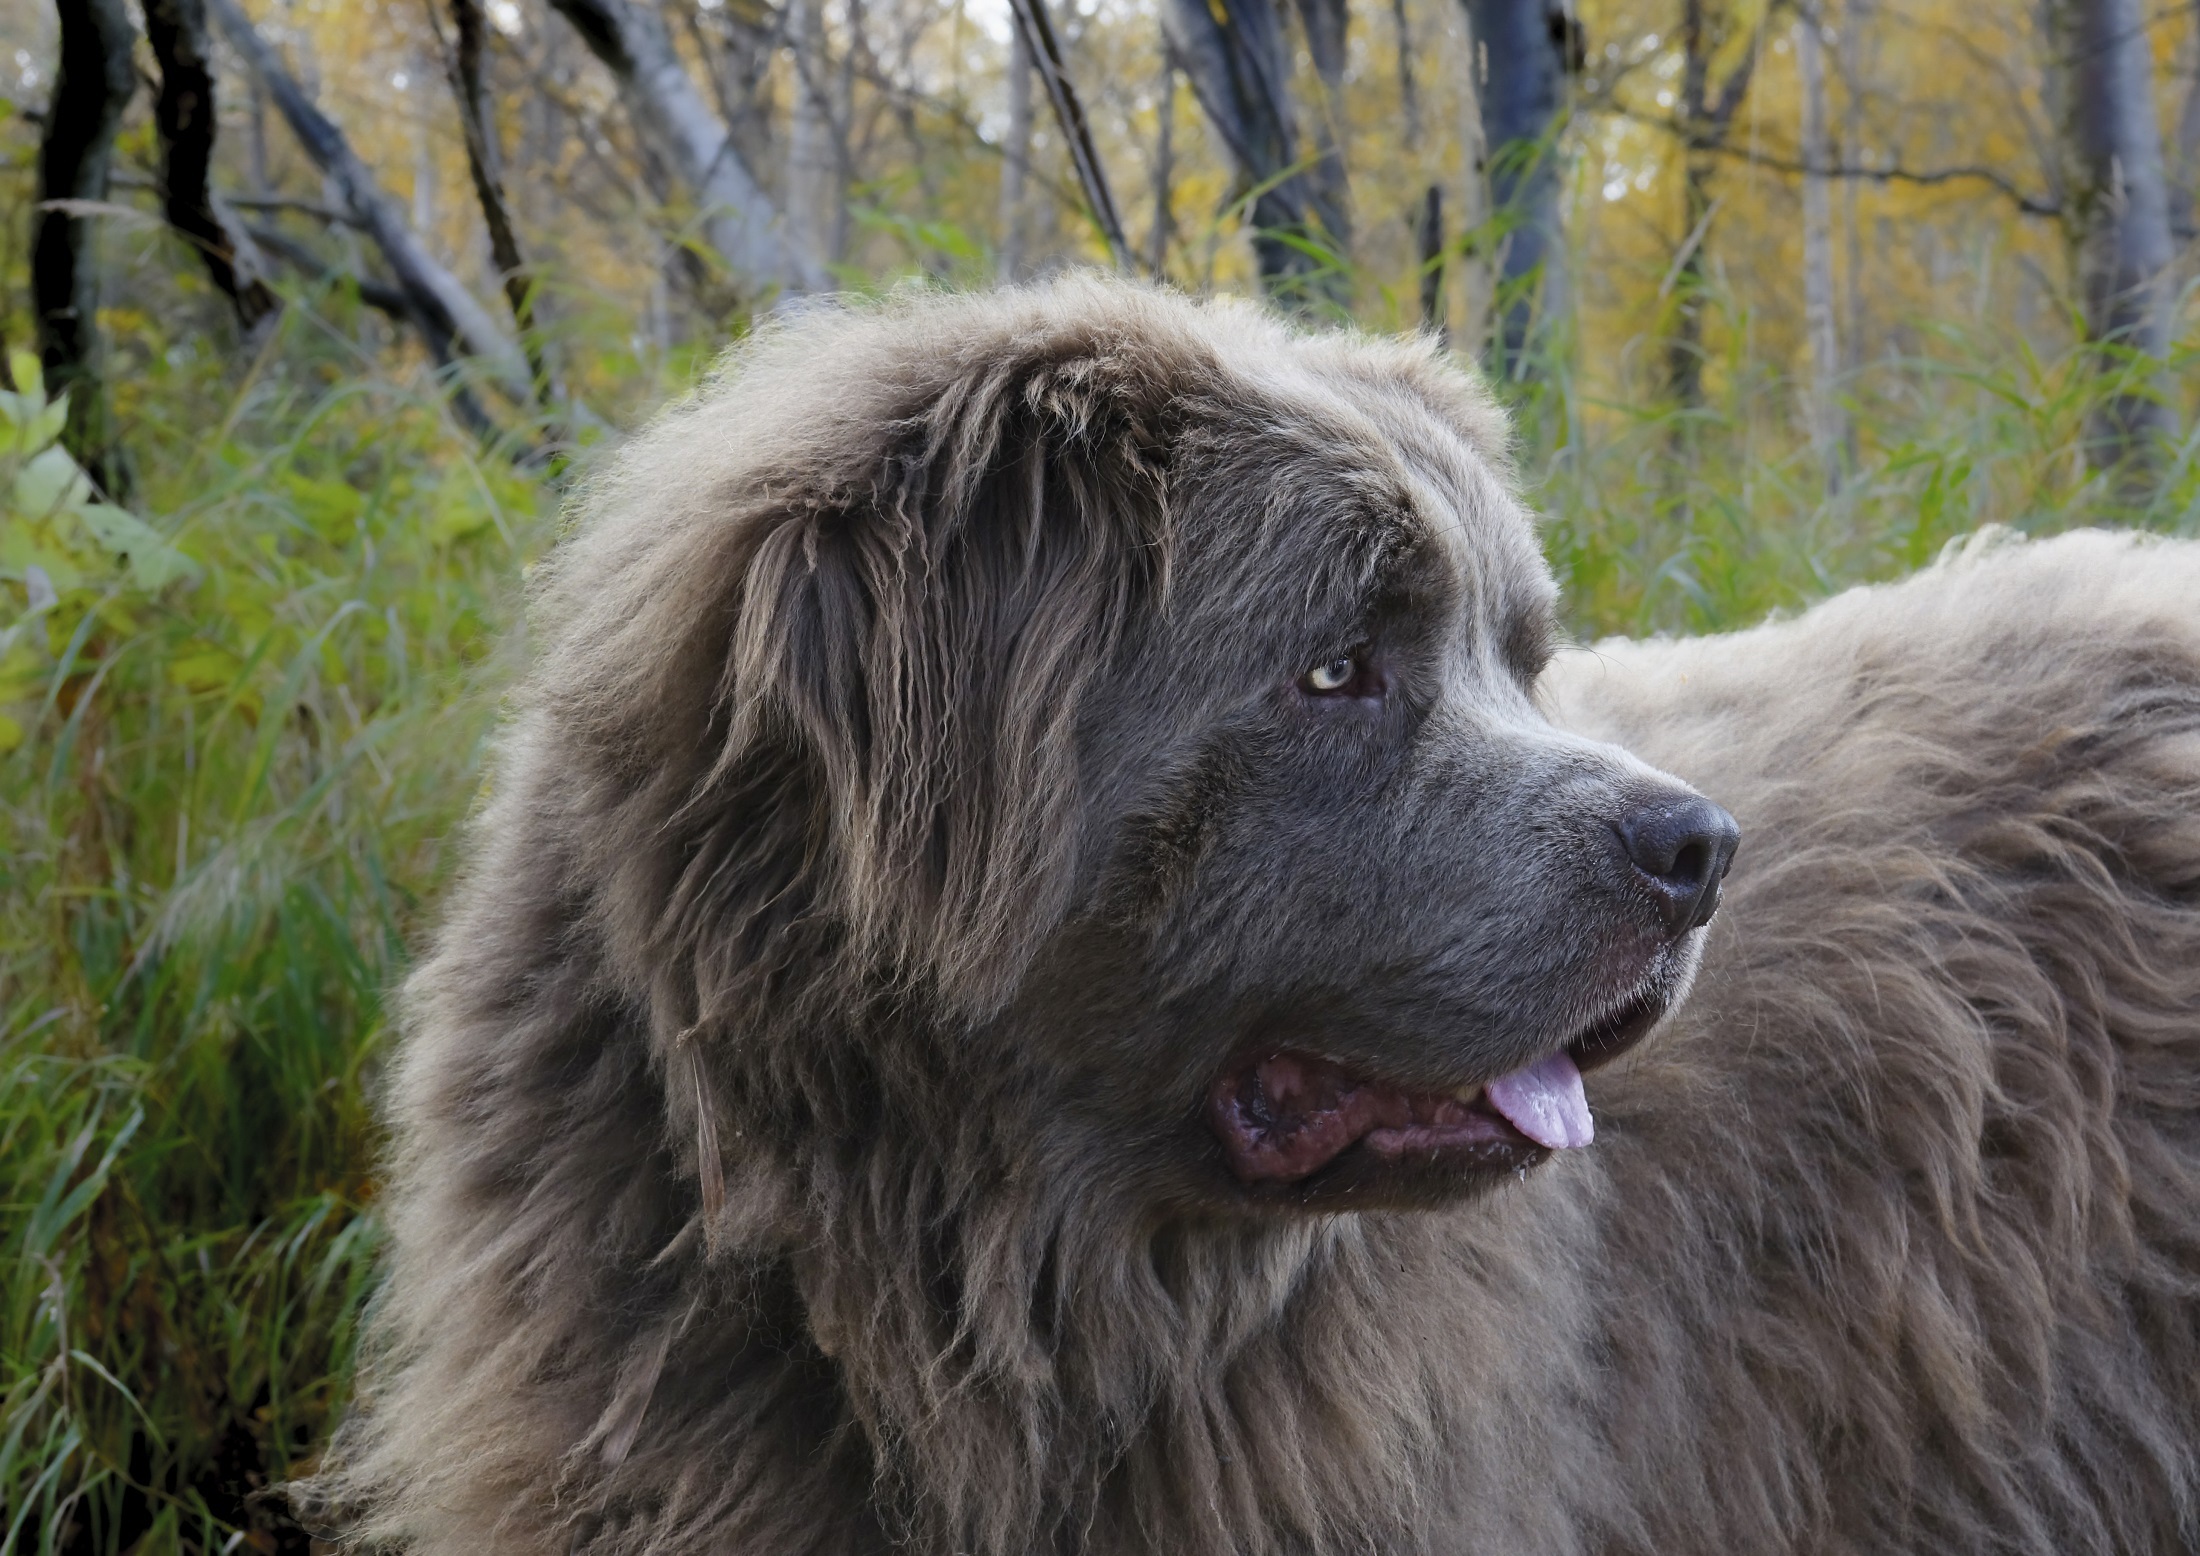
dog, animal, canine, looking, pet, portrait, mammal, gray, majestic, outdoors, vertebrate, newfoundland, domestic, large, dog breed, dog like mammal, carnivoran, dog breed group, dog crossbreeds, caucasian shepherd dog, karakachan dog, sarplaninac, estrela mountain dog